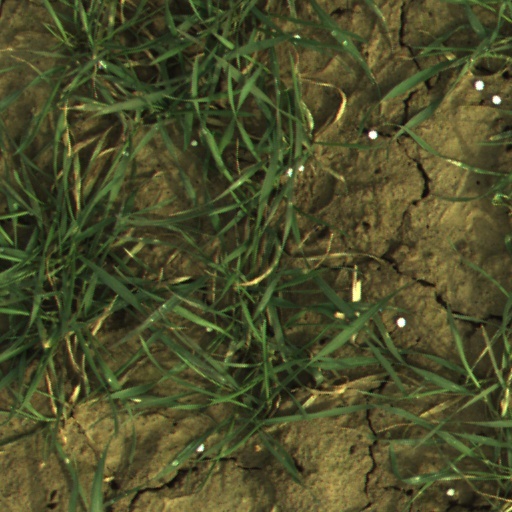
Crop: wheat